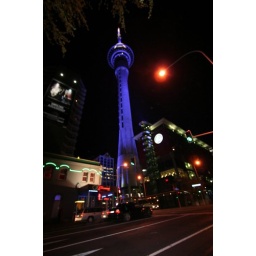
The Auckland sky tower by night